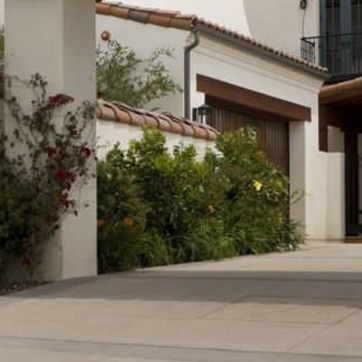
Material: foliage